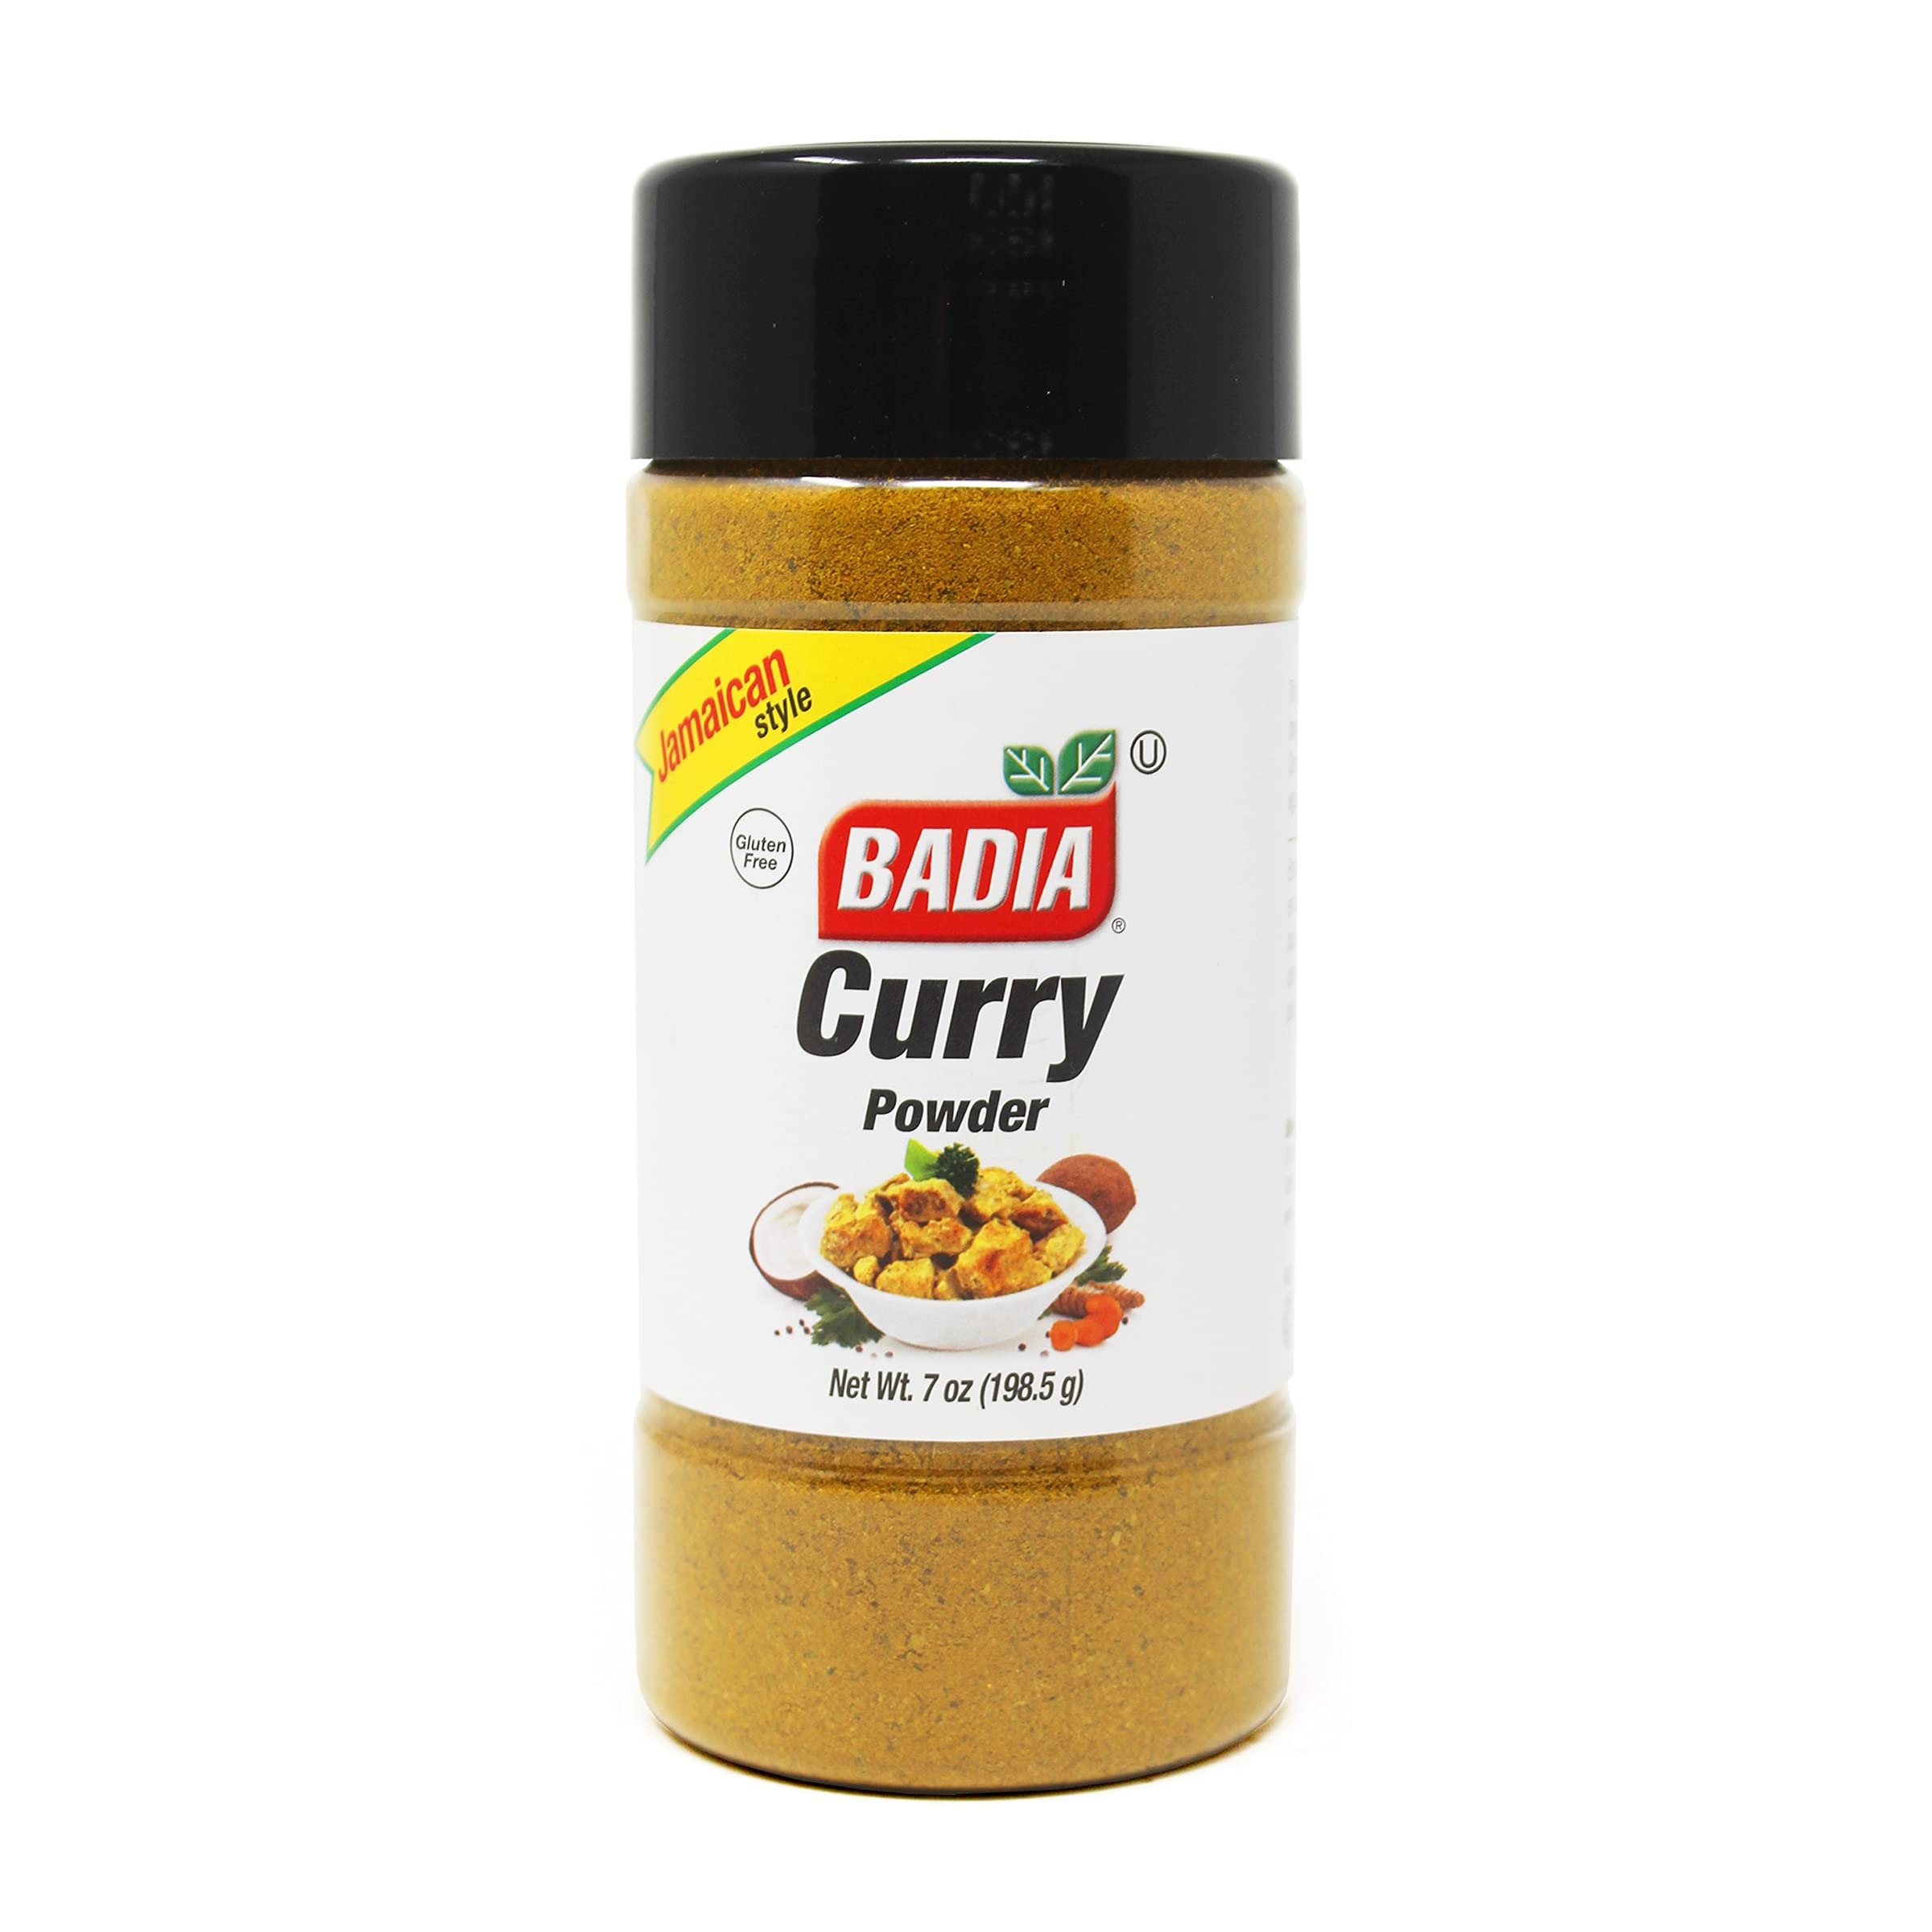
Item Name: Badia Curry Powder, 7 Ounce (Pack of 12)
Bullet Point 1: Kosher
Bullet Point 2: Gluten free
Value: 84.0
Unit: ounce

Price: 3.99